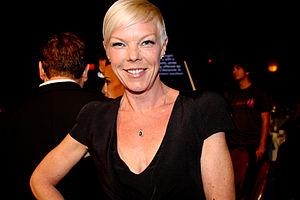
Tabatha Coffey, née le 17 mai 1969 à Gold Coast dans le Queensland, est une productrice, styliste et animatrice de télévision australienne.